Hidden Kingdoms

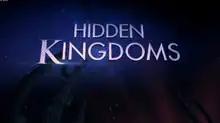

Hidden Kingdoms is a British documentary television series that was first broadcast on BBC One on 16 January 2014. The three-part series is narrated by Stephen Fry and shows how animals experience the world from their perspective. Animals shown include a Rufous elephant shrew, grasshopper mouse, chipmunk, treeshrew, marmoset and Japanese rhinoceros beetle.